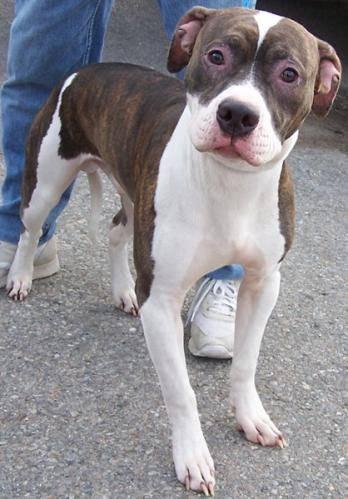
dog